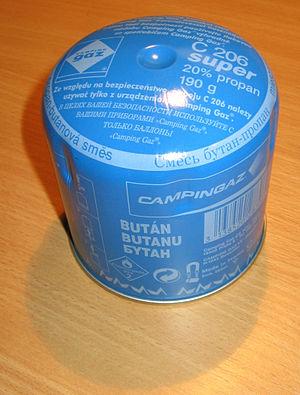
Une cartouche de gaz est un petit récipient à parois minces jetable qui contient du gaz liquéfié sous pression. Afin d'être utilisable à basse température, elle contient généralement un mélange de butane et de propane qui sert à la cuisson ou à l'éclairage dans les activités de plein air. Elle peut aussi servir au bricolage ou au jardinage.
On appelle généralement bouteille de gaz ou bonbonne de gaz ou bouteille sous pression, un récipient ou réservoir sous pression, métallique ou pour l'alléger, en matériau composite, de forme cylindrique, plus ou moins allongé, conçu pour contenir un gaz à une pression nettement différente de la pression ambiante.